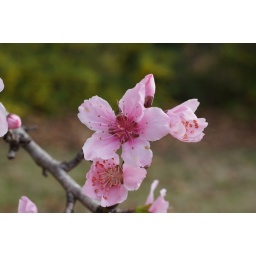
a peach tree in flower  yum